Casket letters

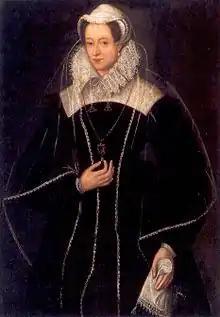
Mary in captivity, 1580

The Casket letters were eight letters and some sonnets said to have been written by Mary, Queen of Scots, to the Earl of Bothwell, between January and April 1567. They were produced as evidence against Queen Mary by the Scottish lords who opposed her rule. The texts were thought to imply that Queen Mary colluded with Bothwell in the murder of her husband, Lord Darnley. Mary's contemporary supporters, including Adam Blackwood, dismissed the letters as complete forgeries or letters written by the Queen's servant Mary Beaton. The authenticity of the letters, now known only by copies, continues to be debated. Some historians argue that they were concocted as forgeries to discredit Queen Mary.